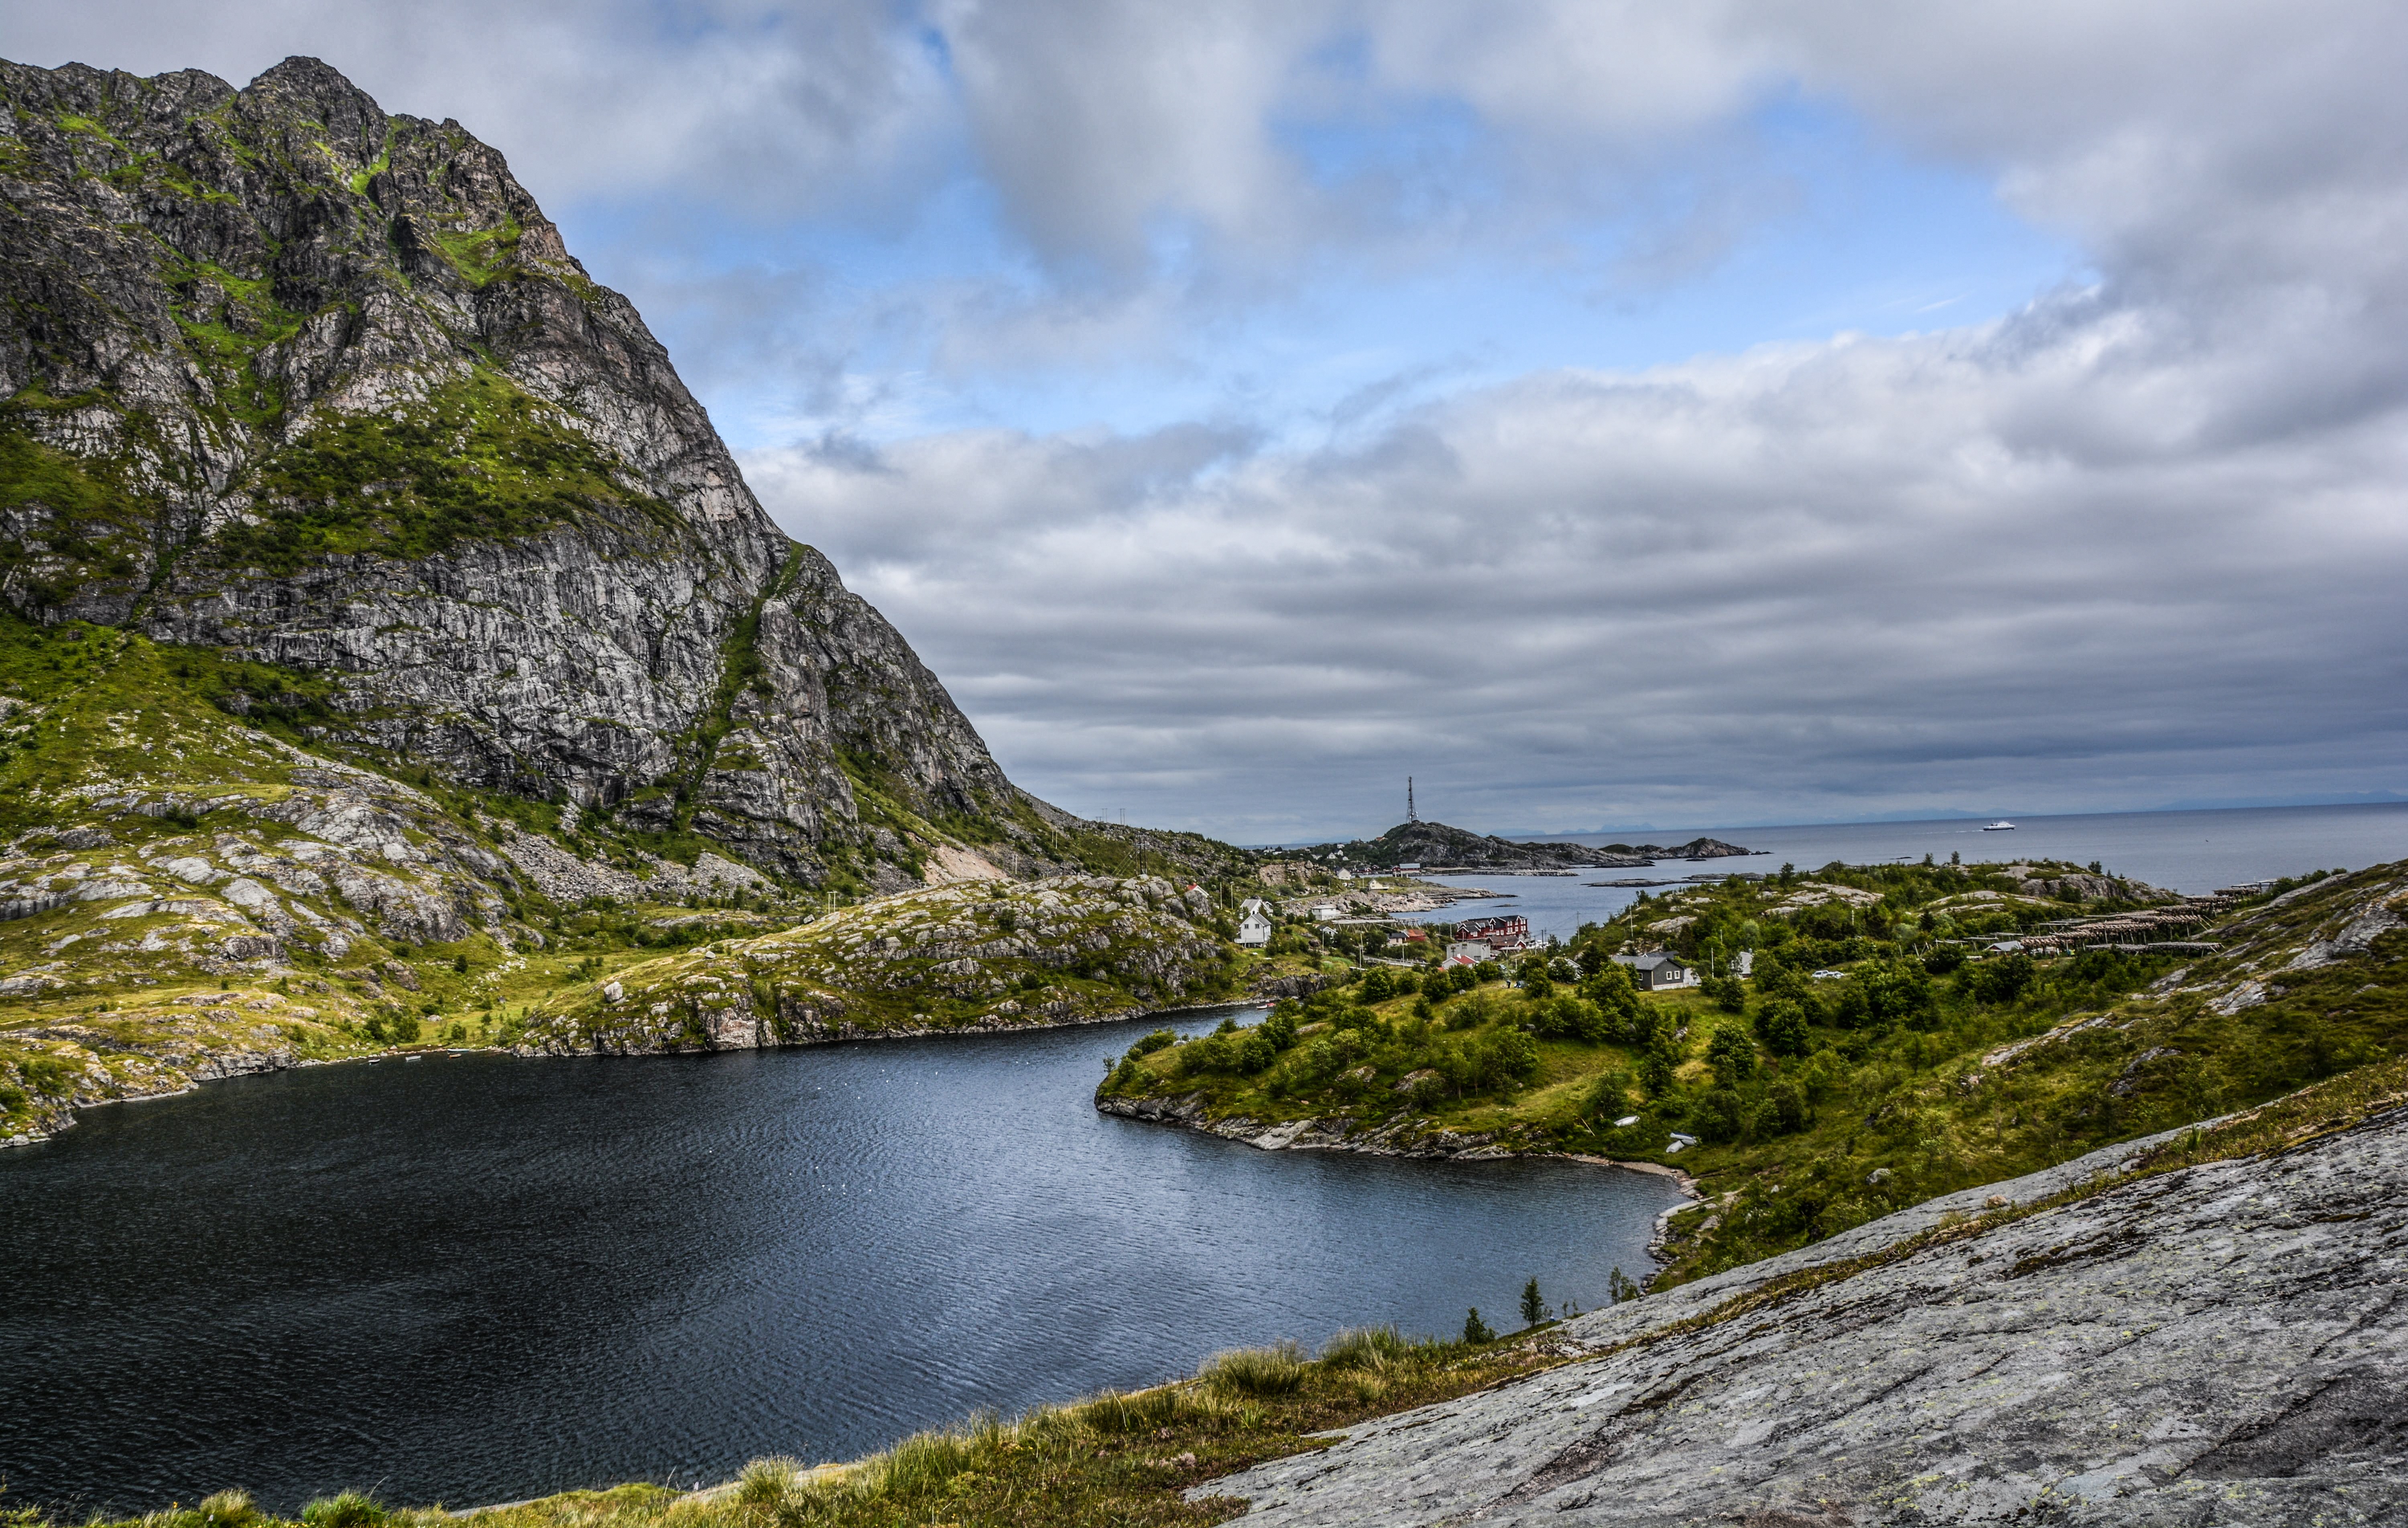
landscape, sea, coast, water, nature, rock, ocean, mountain, cloud, sky, shore, lake, river, travel, cliff, europe, cove, scenic, scenery, bay, blue, fjord, reservoir, tourism, highland, terrain, body of water, outdoors, cruise, north, mountains, northern, loch, norway, cape, scandinavia, nordic, landform, geographical feature, lake fjord